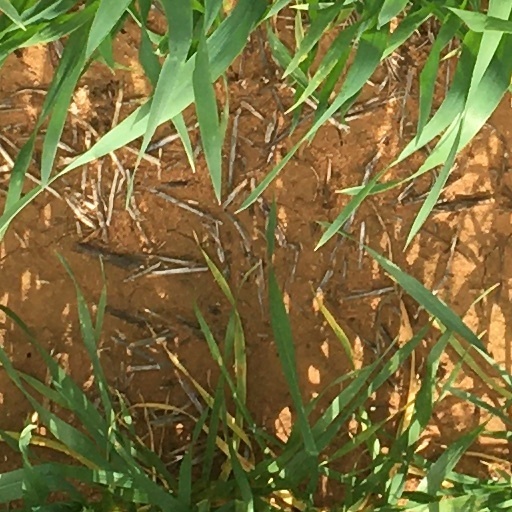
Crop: wheat